Internal Security Act (Singapore)

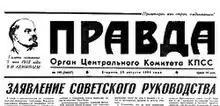
The masthead of a 1950s issue of the Russian newspaper "Pravda", which is a periodical publication prohibited under the ISA

Before a person can be detained under the ISA, the President must be satisfied that such detention is necessary for the purposes of national security or public order. This is a precondition for the valid exercise by the Minister for Home Affairs of the power to order the detention. The detention order is supplemented by section 74 of the ISA which empowers the police to arrest and detain any person pending enquiries without a warrant under section 8.